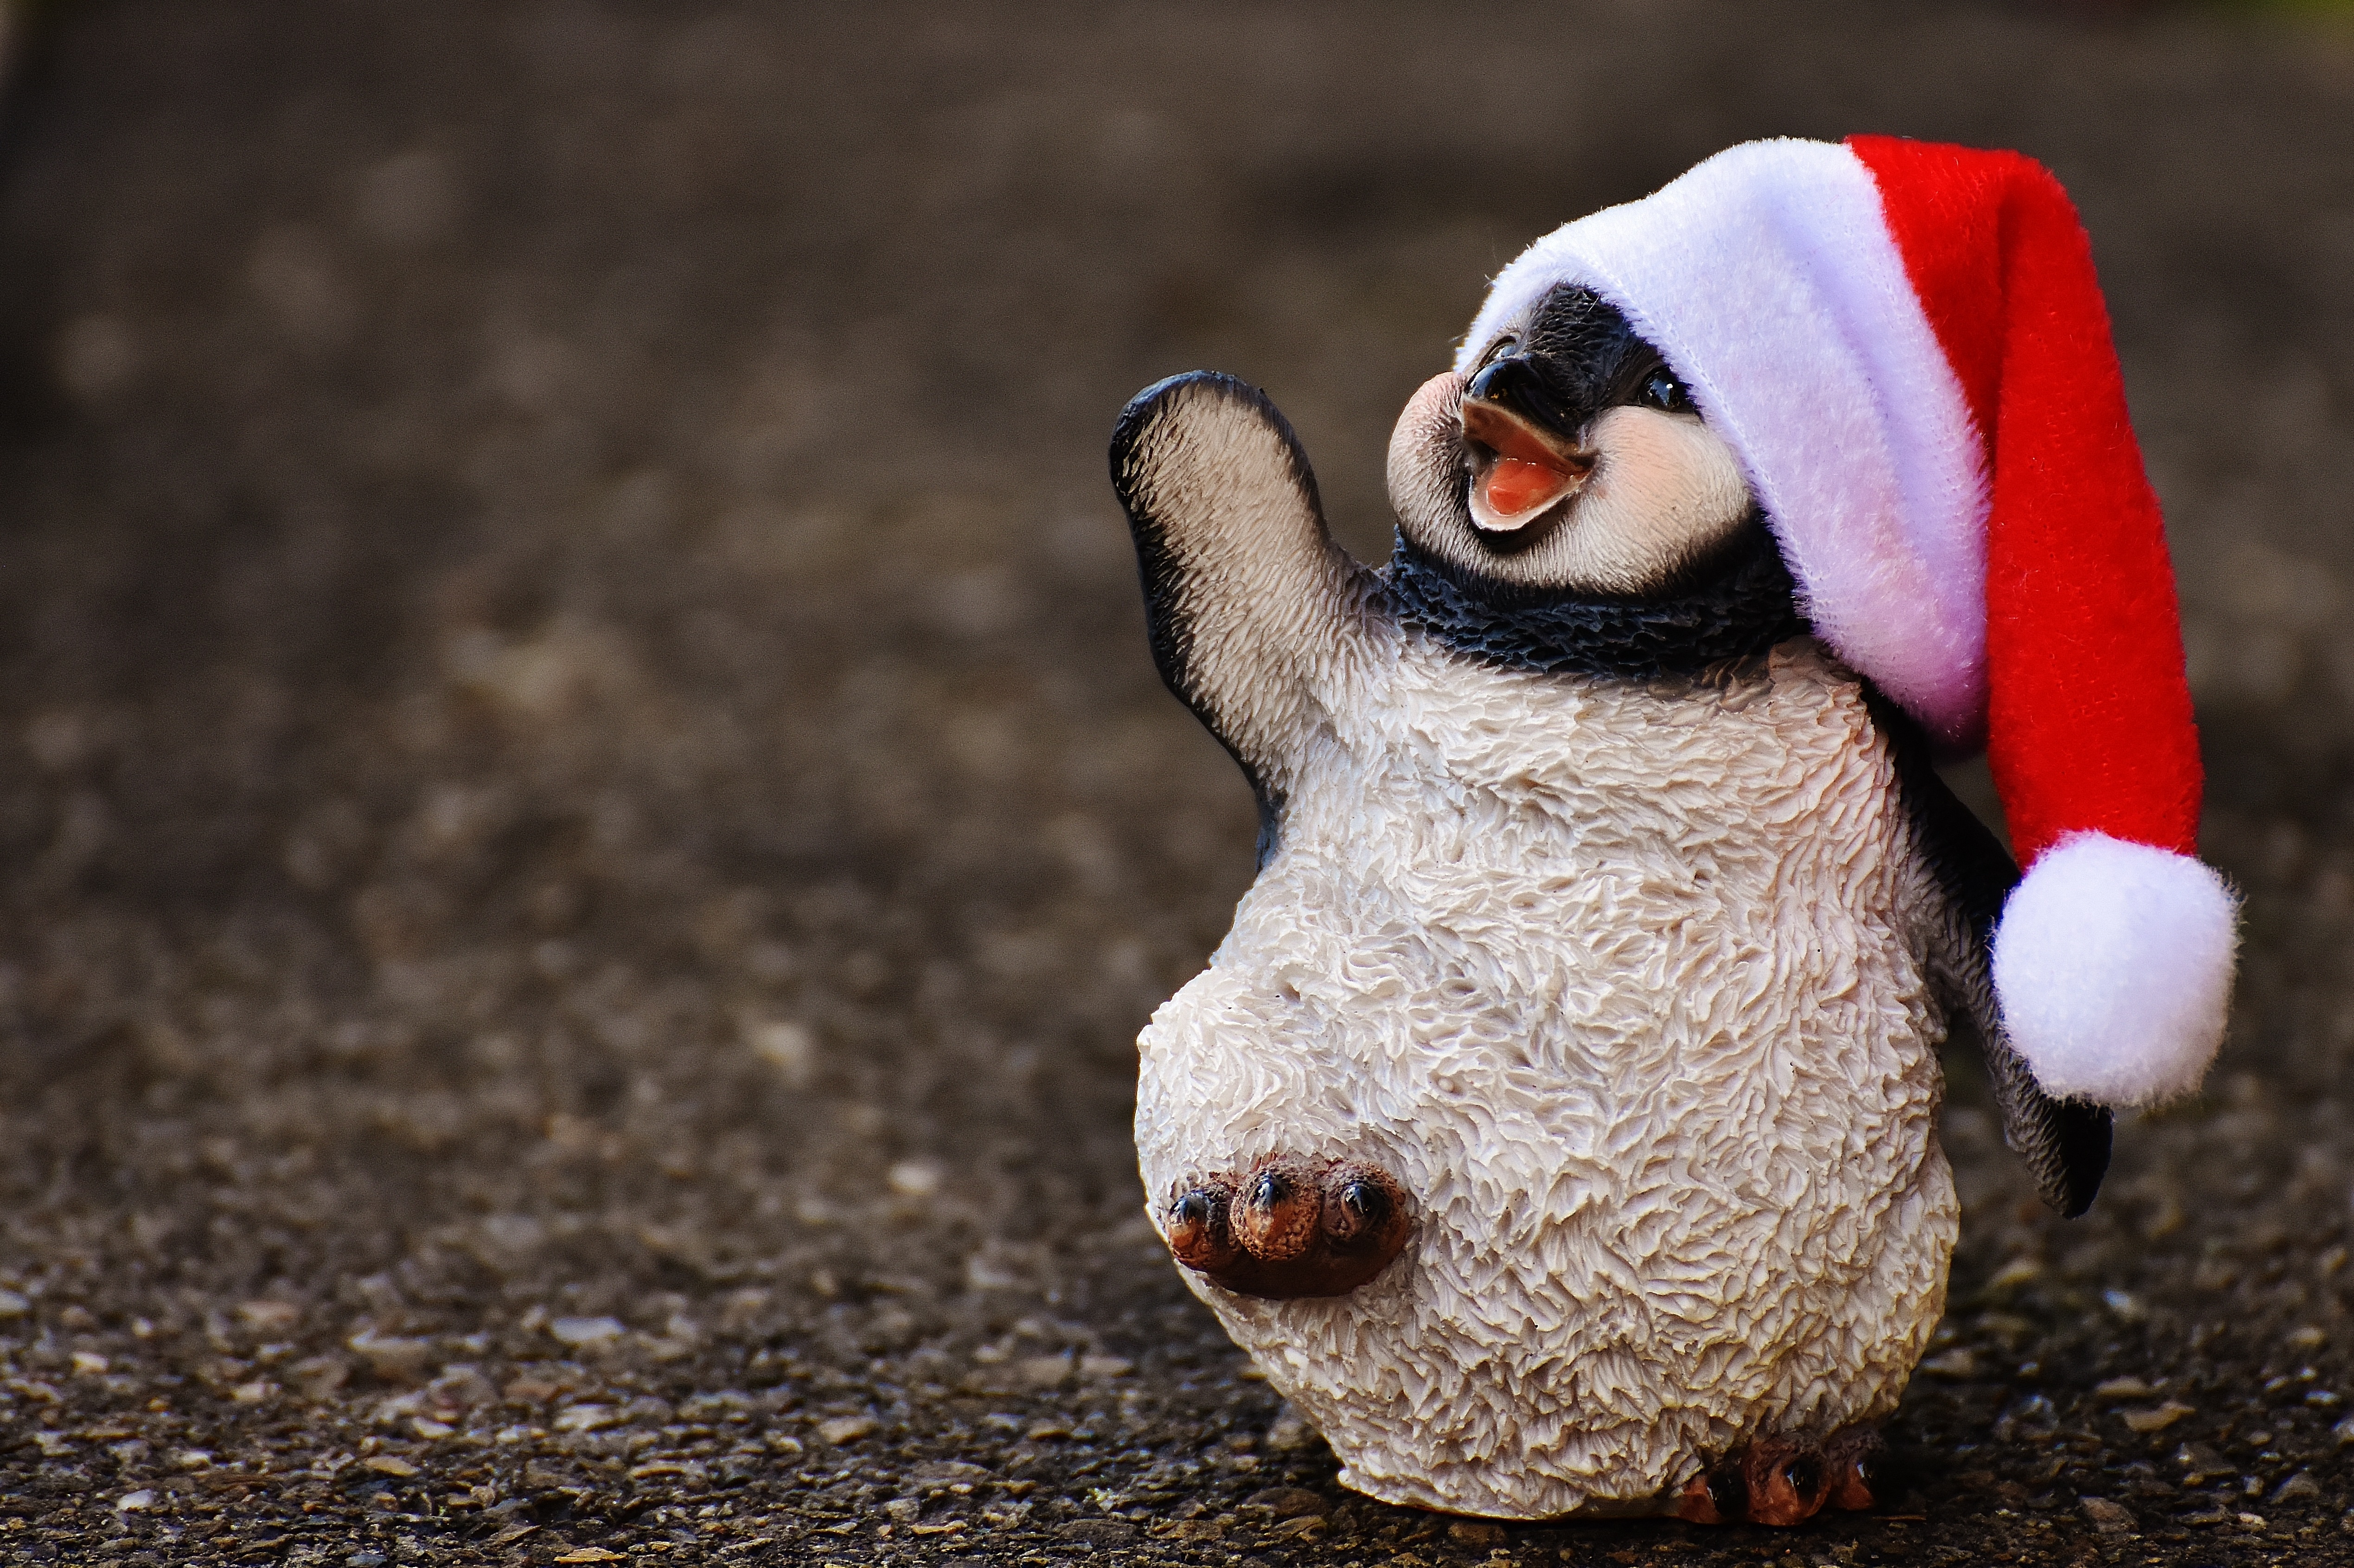
bird, animal, cute, decoration, ceramic, christmas, penguin, close up, santa hat, fun, figure, funny, figures, ceramic figures, flightless bird